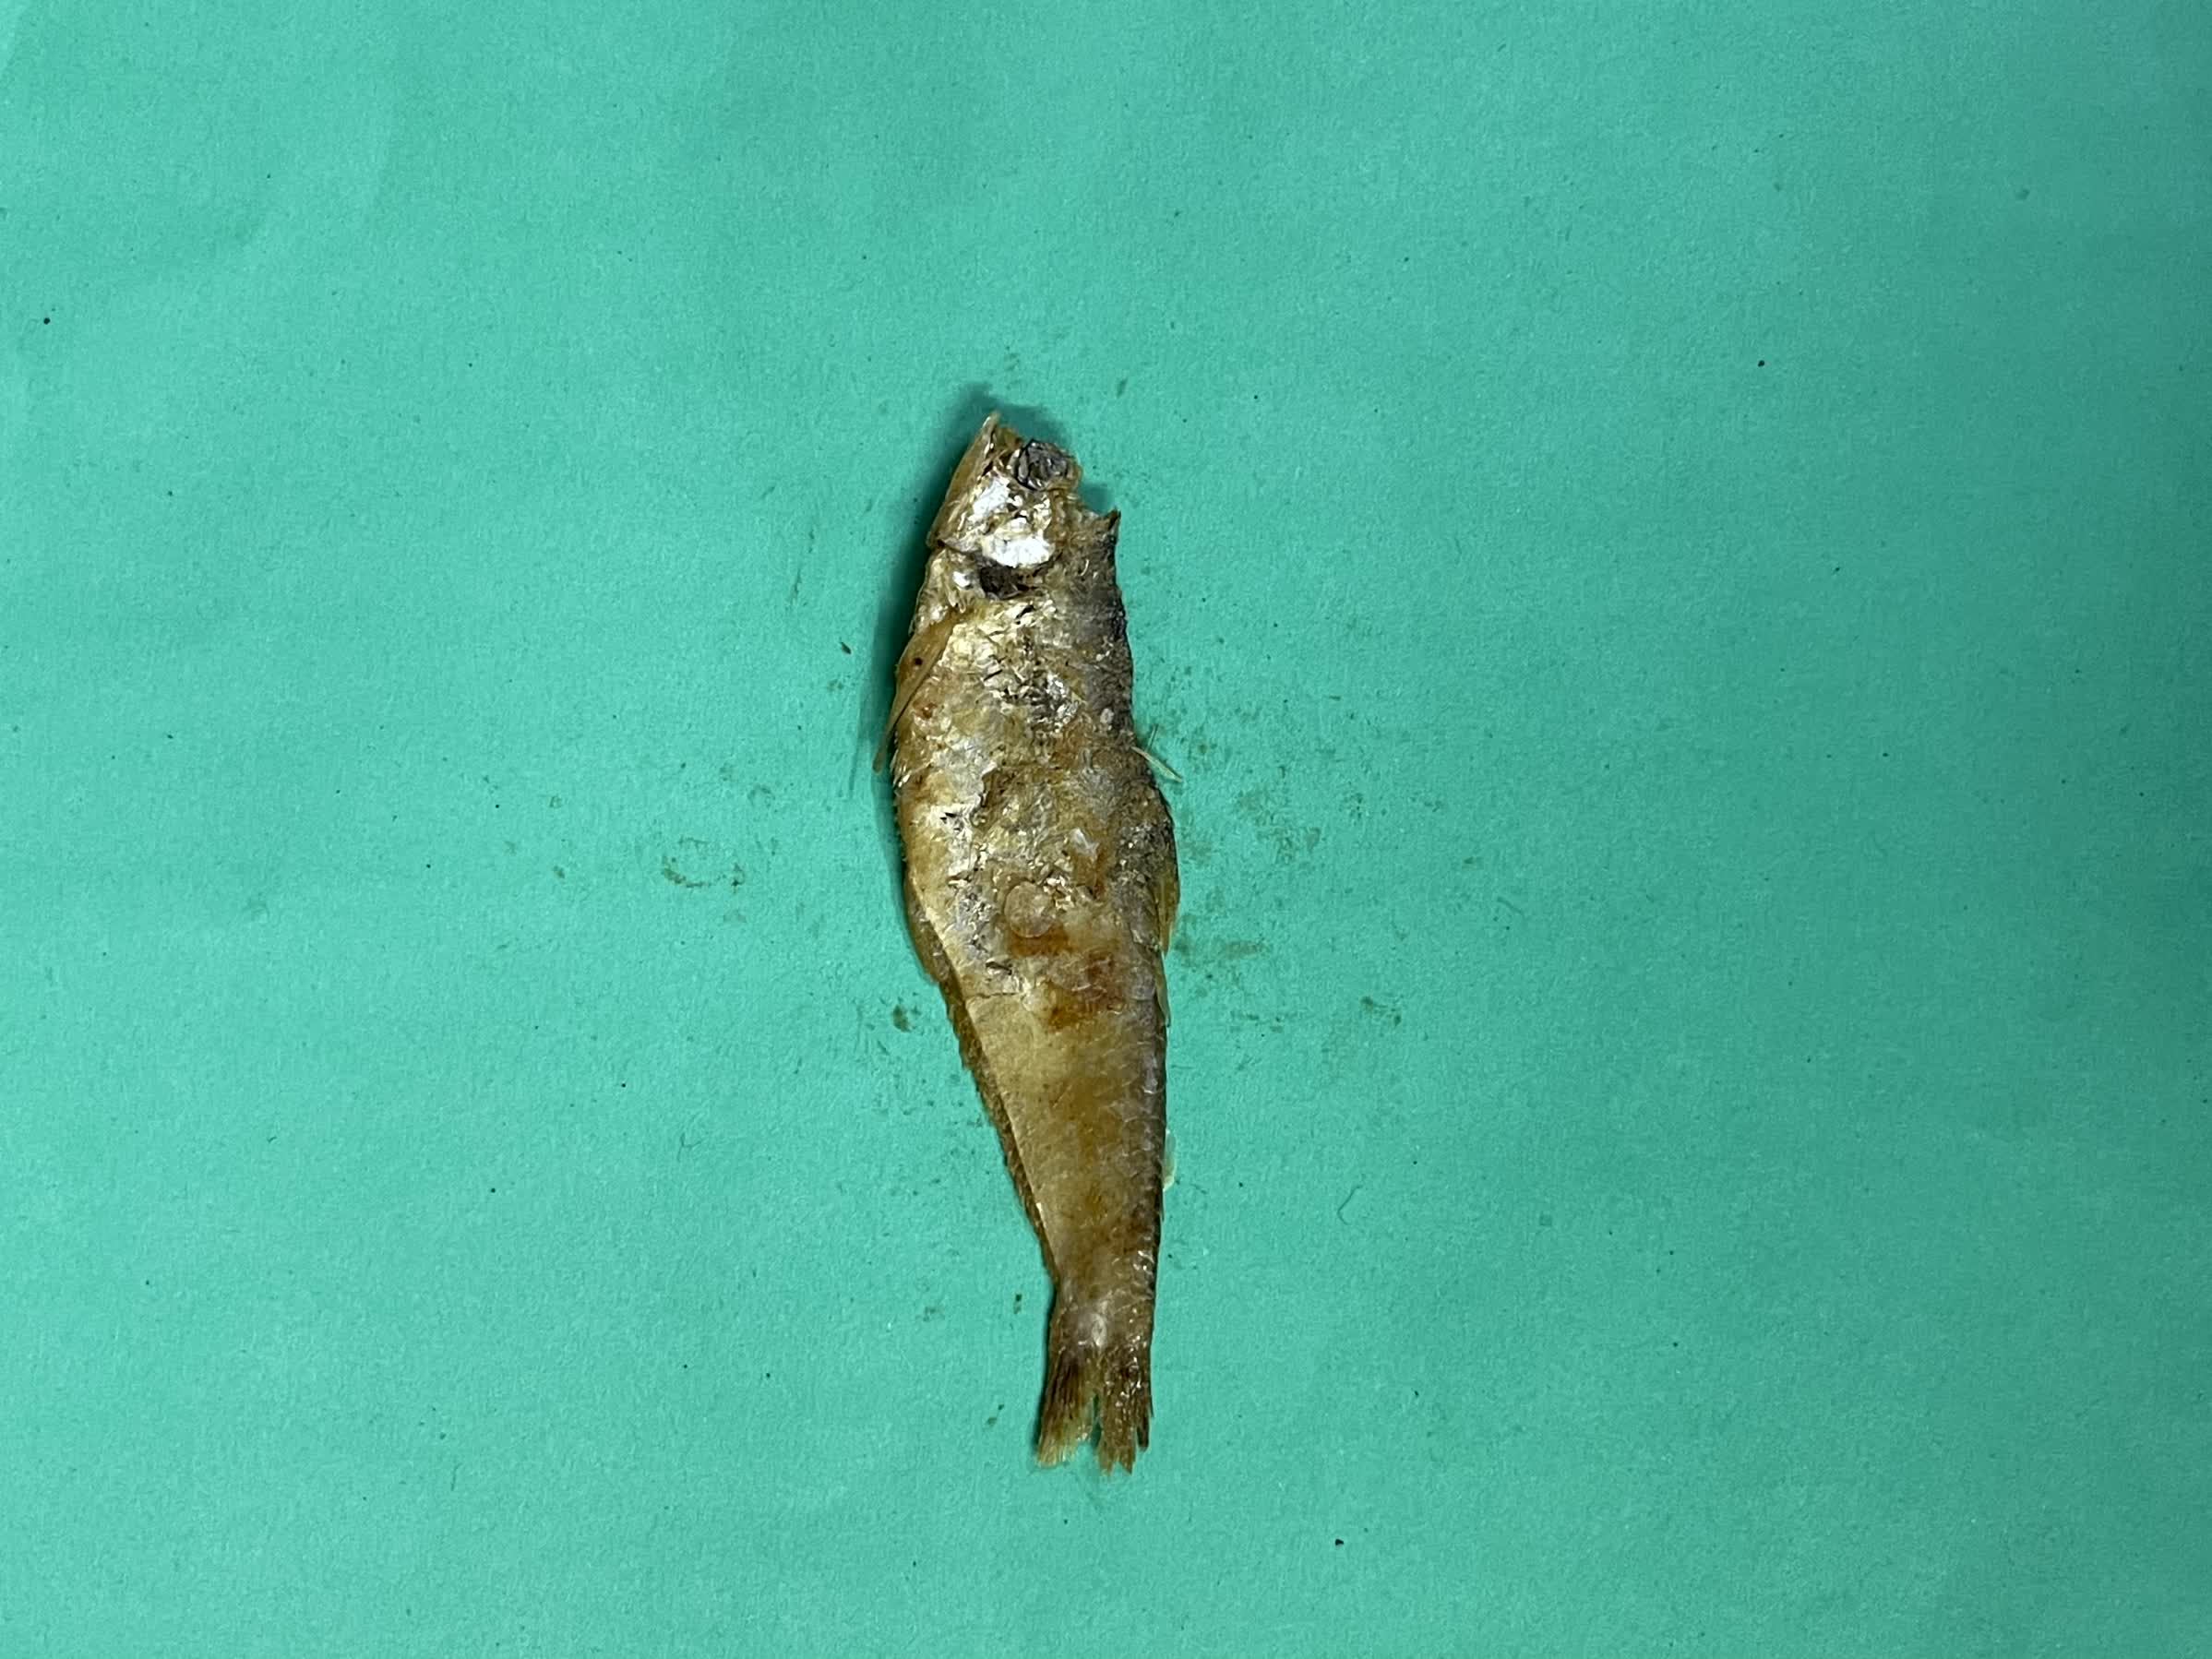
Species: Bashpata